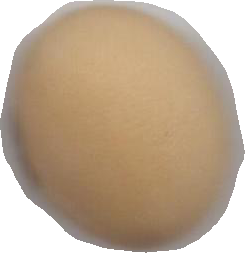
Variety: Anjasmoro